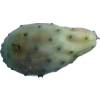
Label: cactus_fruit_green